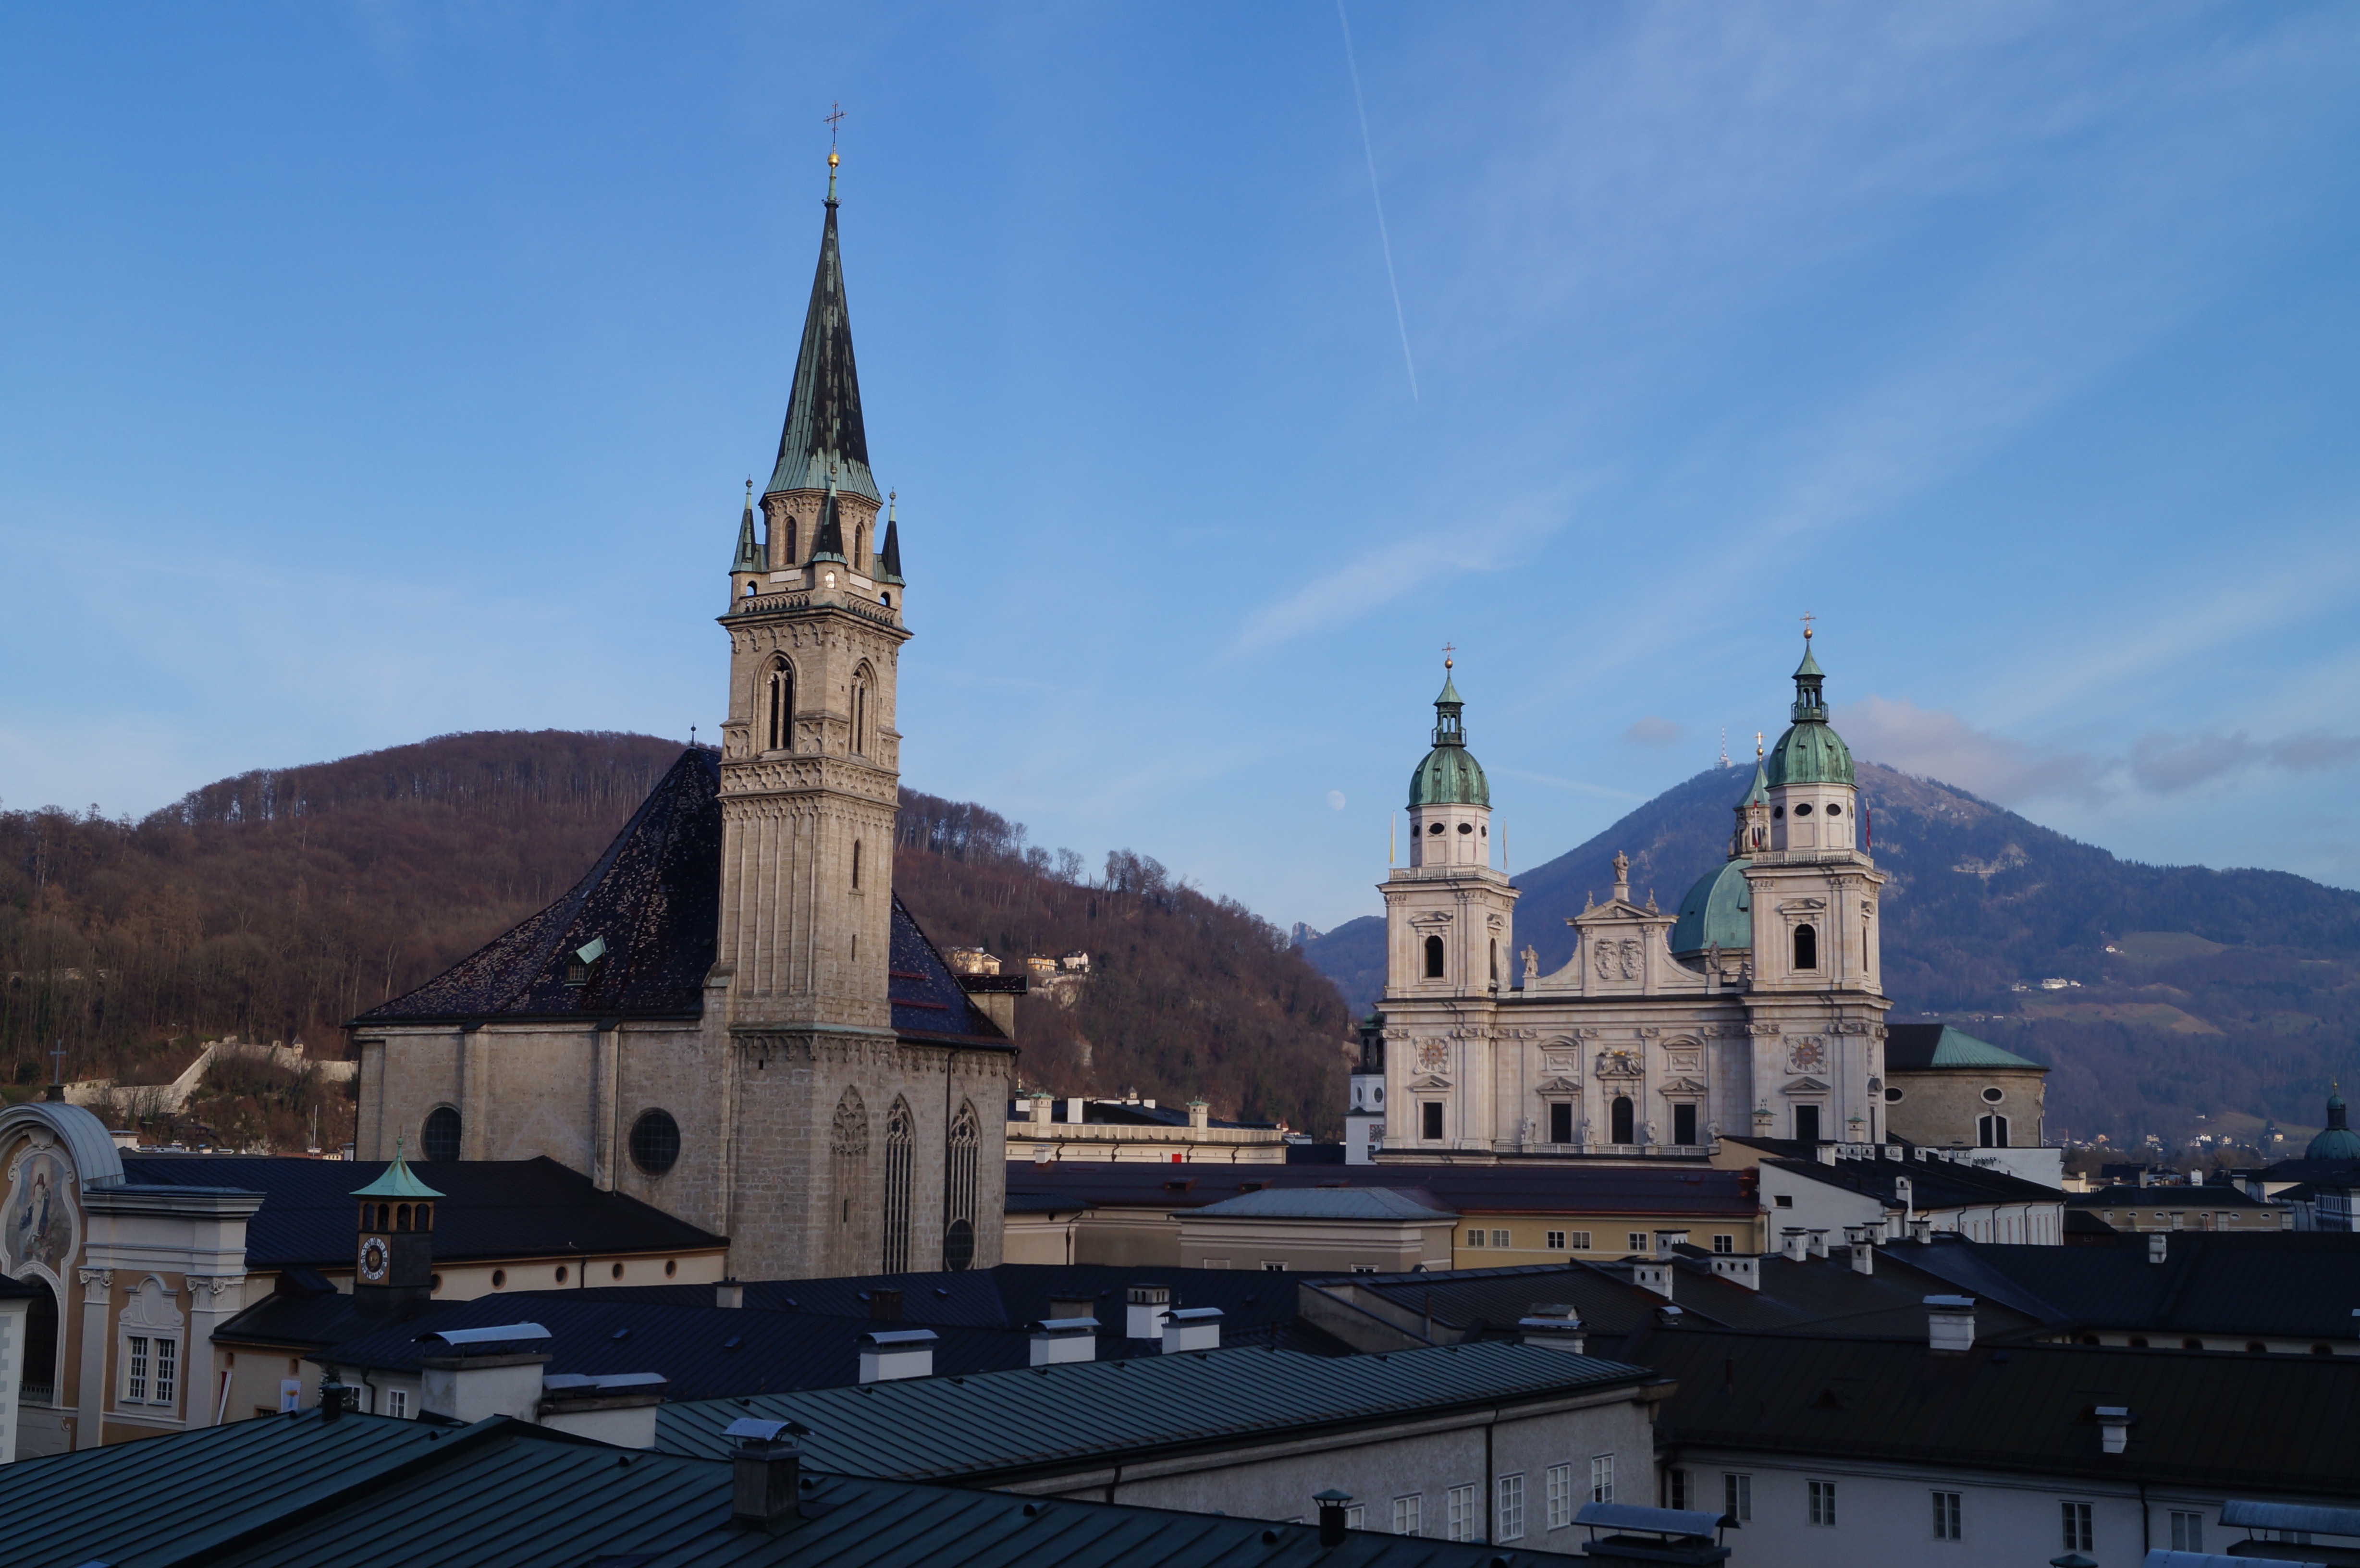
town, view, building, city, tower, landmark, church, cathedral, place of worship, city view, austria, old town, spire, steeple, monastery, outlook, basilica, roofs, salzburg, roman catholic, hohensalzburg fortress